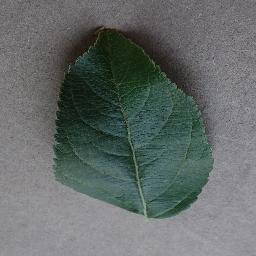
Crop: apple
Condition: healthy